Hell in a Cell

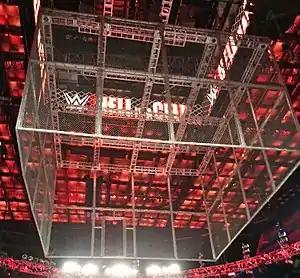
The Hell in a Cell structure at the Hell in a Cell event in October 2017

Hell in a Cell is a professional wrestling steel cage-based match which originated in 1997 in the World Wrestling Federation (WWF, now WWE). It features a large cell structure, a four-sided cuboid made from open-weave steel mesh chain-link fencing which encloses the ring and ringside area. Unlike the steel cage match, the only way to get out of the Hell in a Cell without damaging the Cell's structure is through its door—but this door is locked by thick chains and a padlock. Only an in-ring pinfall or submission will ordinarily result in a win (although Triple H pinned Chris Jericho atop the cell to win the Hell in a Cell match at Judgment Day in May 2002) and there are no disqualifications. The gimmick was strongly associated with The Undertaker during his career with WWF/WWE, including the inaugural match with Shawn Michaels and a brutal encounter with Mick Foley in his Mankind persona. Both matches featured spectacular falls from the top of the cage which has since become a signature of the match. A Hell in a Cell match is often the most prestigious type of match in the WWE, often saved for the end of a feud that is usually the most popular feud over a months-long period.